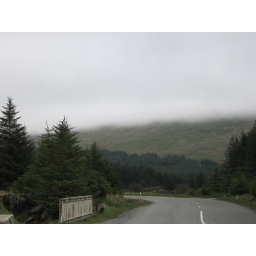
More mountain and cloud fights. I thought we had left that all behind in Kerry.